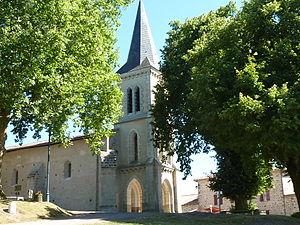
église de Saint-Barthélemy-de-Bussière
Saint-Barthélemy-de-Bussière est une commune française située dans le département de la Dordogne, en région Nouvelle-Aquitaine.